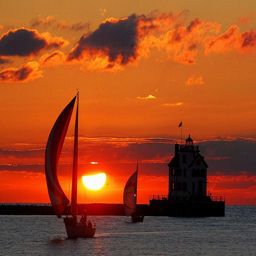
the sunsets that i 've ever seen are here !